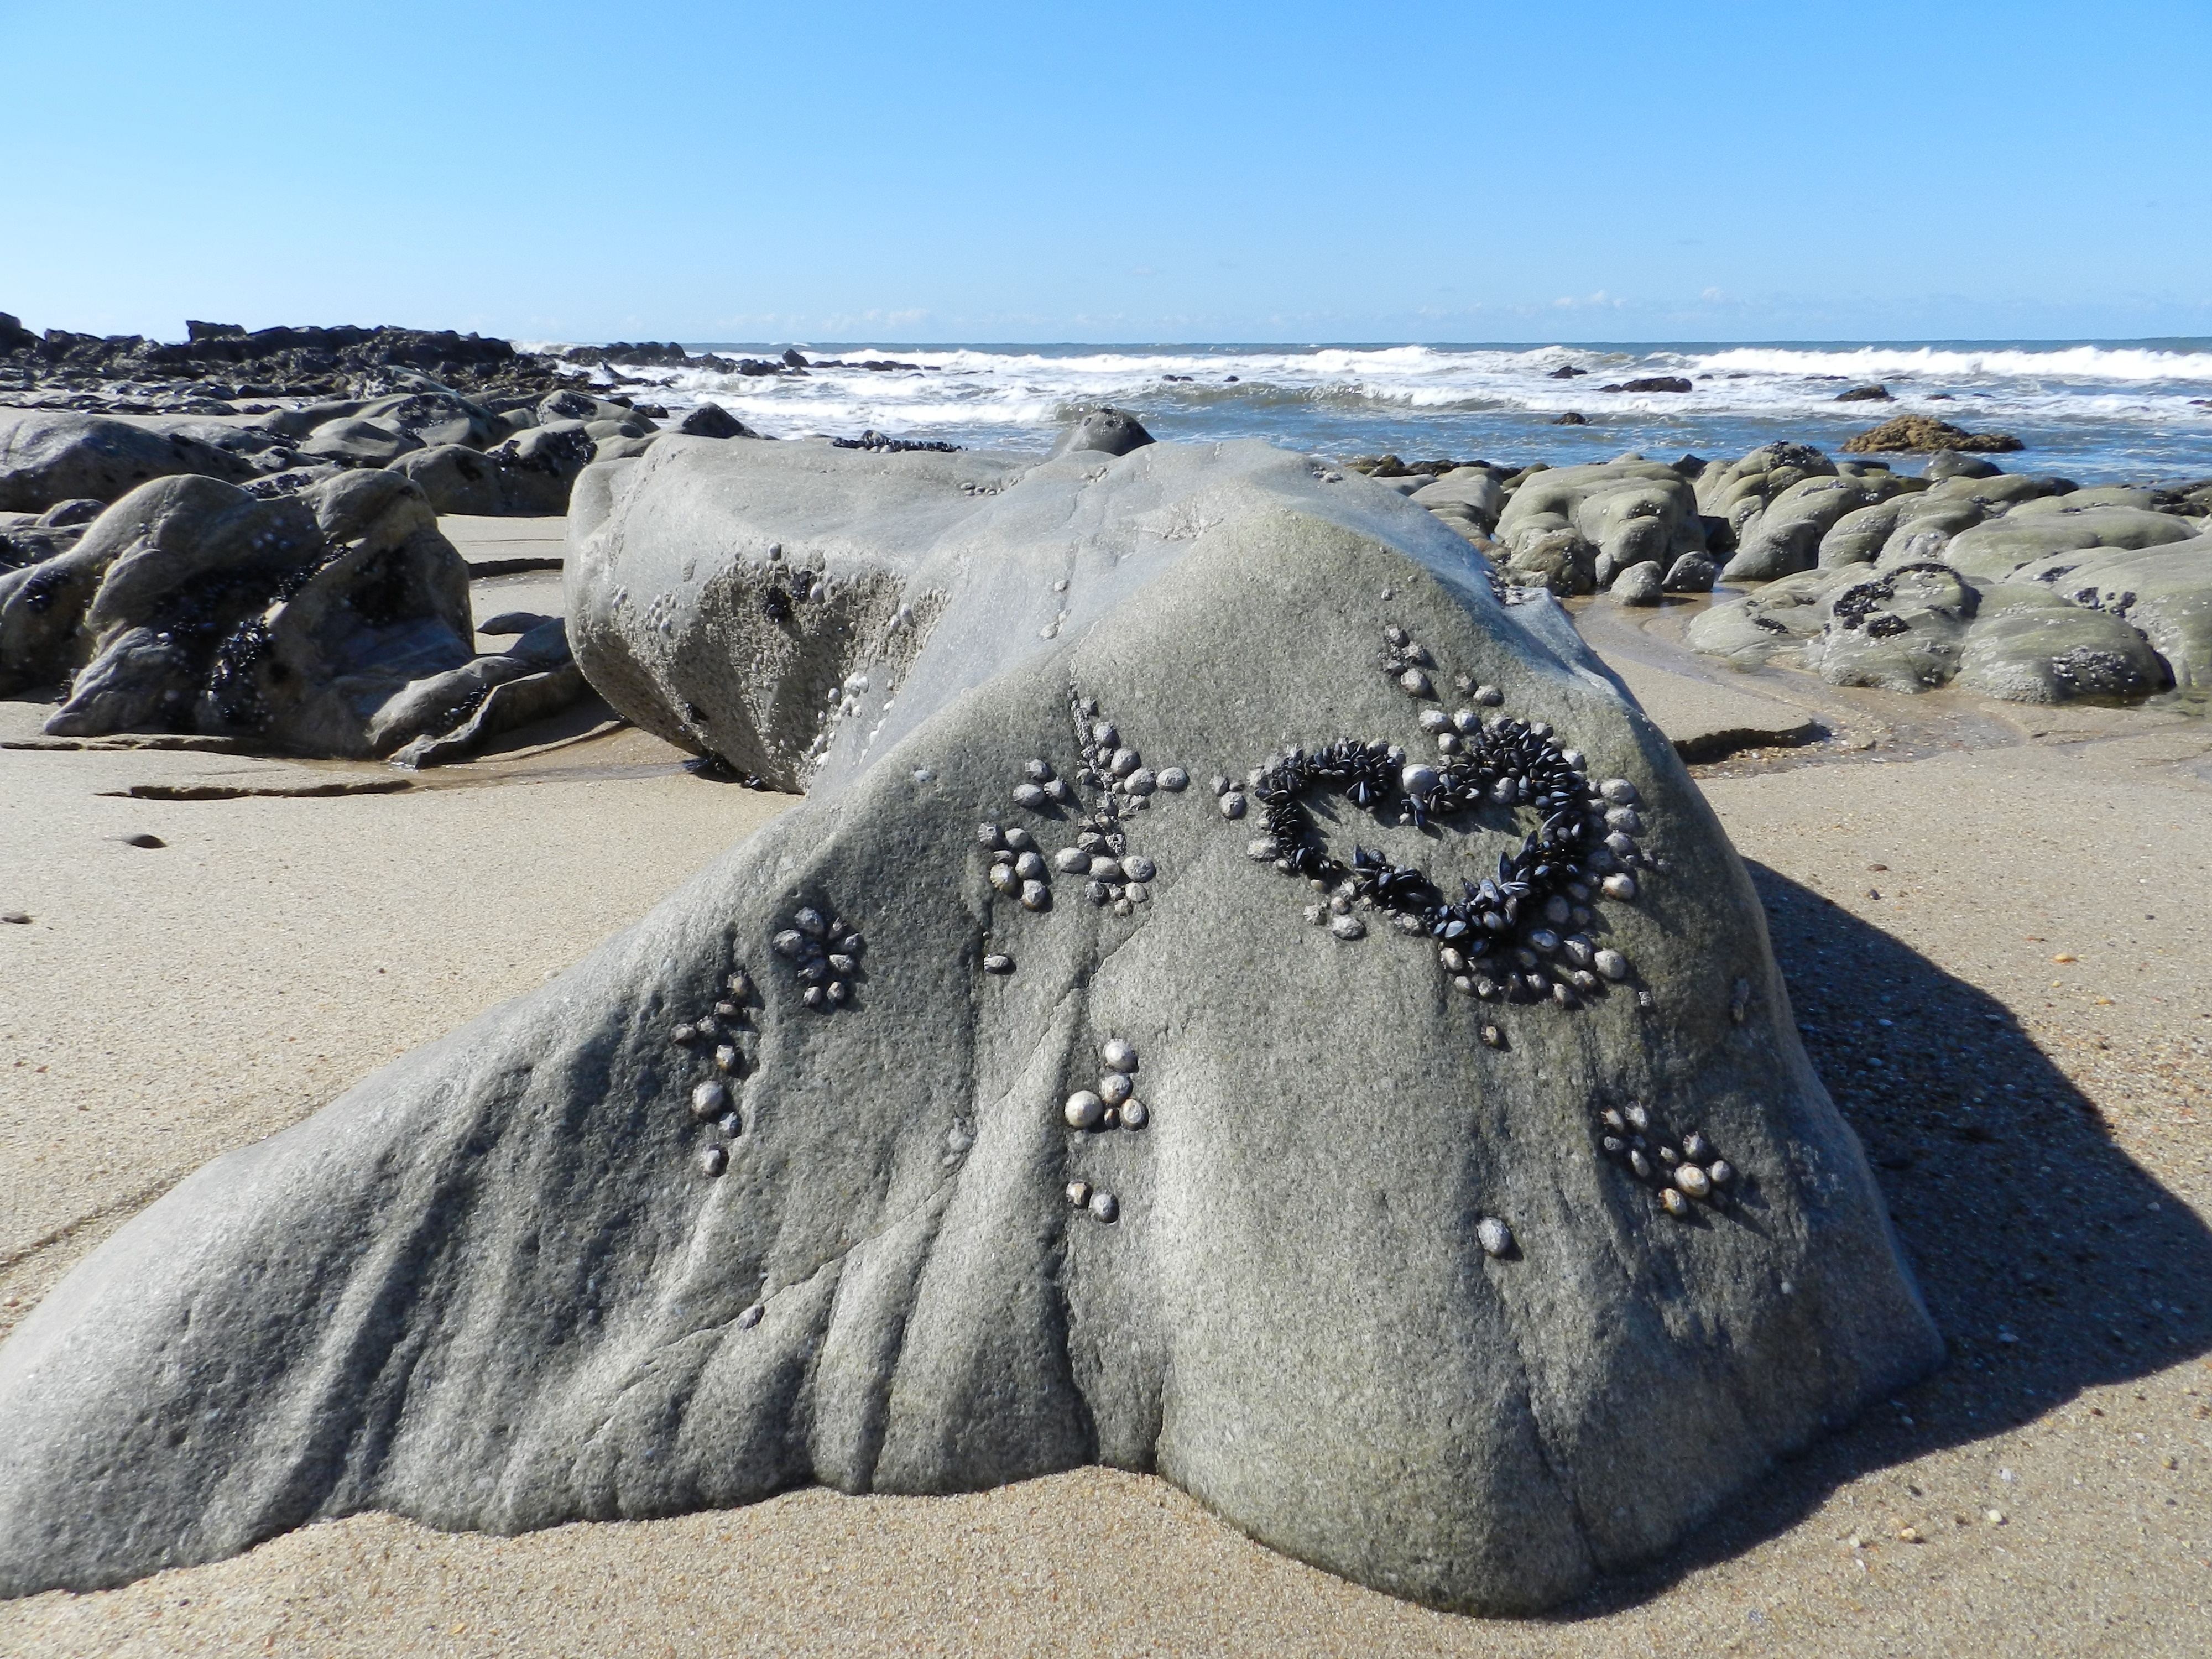
beach, sea, coast, sand, rock, ocean, shore, wave, stone, terrain, material, geology, badlands, mar, cape, wind wave